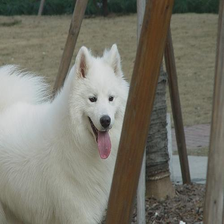
Species: dog
Breed: samoyed